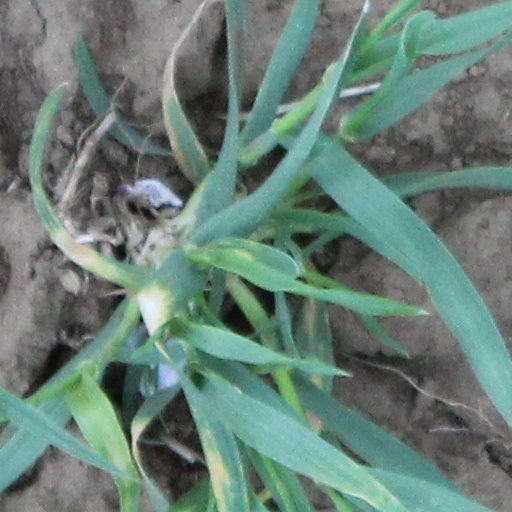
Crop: wheat